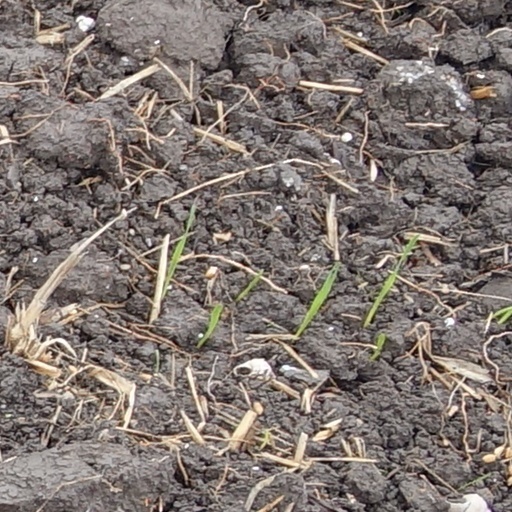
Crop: wheat